Arasilankumari

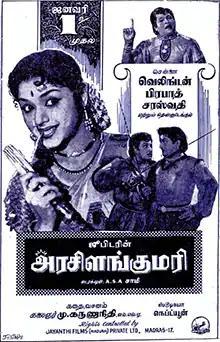
Theatrical release poster

Arasilankumari is a 1961 Indian Tamil-language historical adventure film directed by A. S. A. Sami and A. Kasilingam, and produced by M. Somasundaram under Jupiter Pictures. An adaptation of the 1952 film "Scaramouche", itself based on a 1921 novel of the same name, it stars M. G. Ramachandran, Padmini and Rajasulochana. The film was originally directed by Sami, and completed by Kasilingam. It was released on 1 January 1961, and failed commercially.